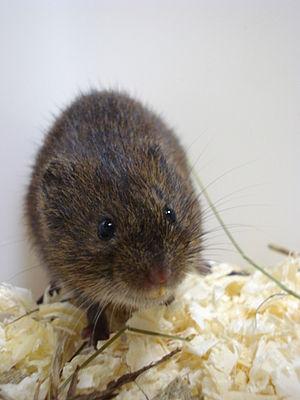
Microtus oeconomus